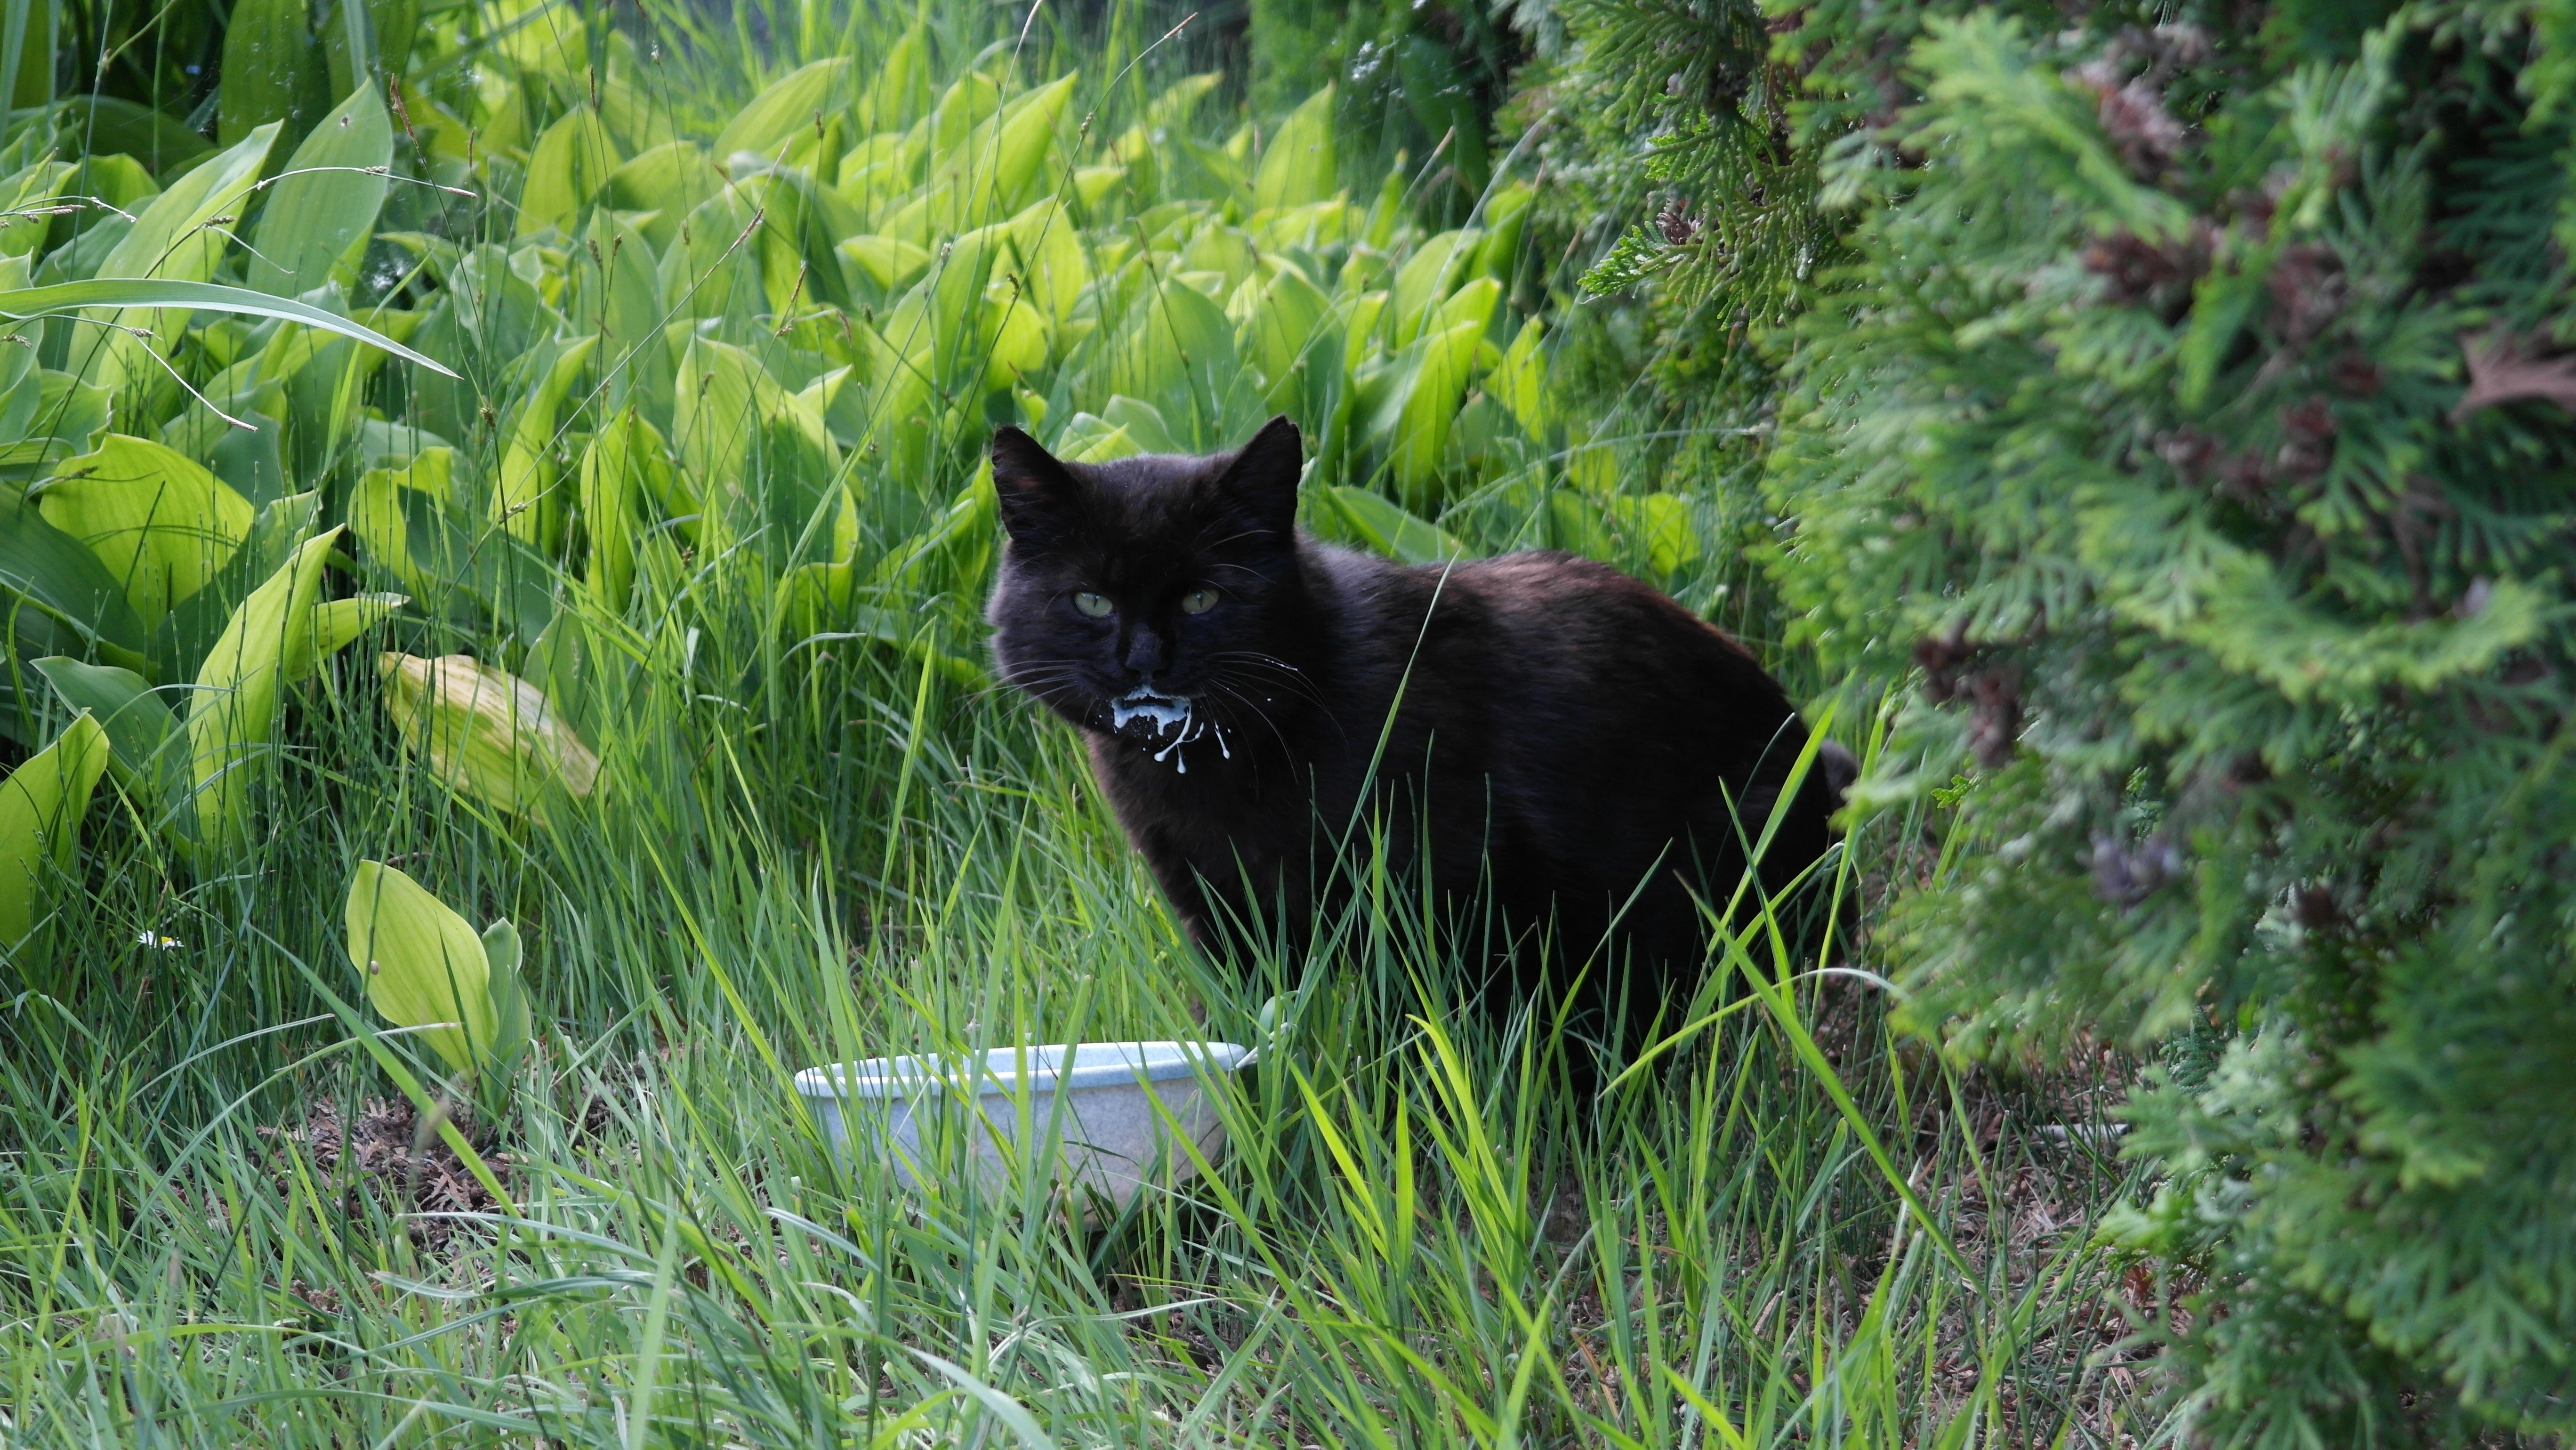
grass, animal, wildlife, pet, cat, mammal, black cat, fauna, vertebrate, curious, animal world, domestic cat, small to medium sized cats, cat like mammal, food bowl, fressnapf